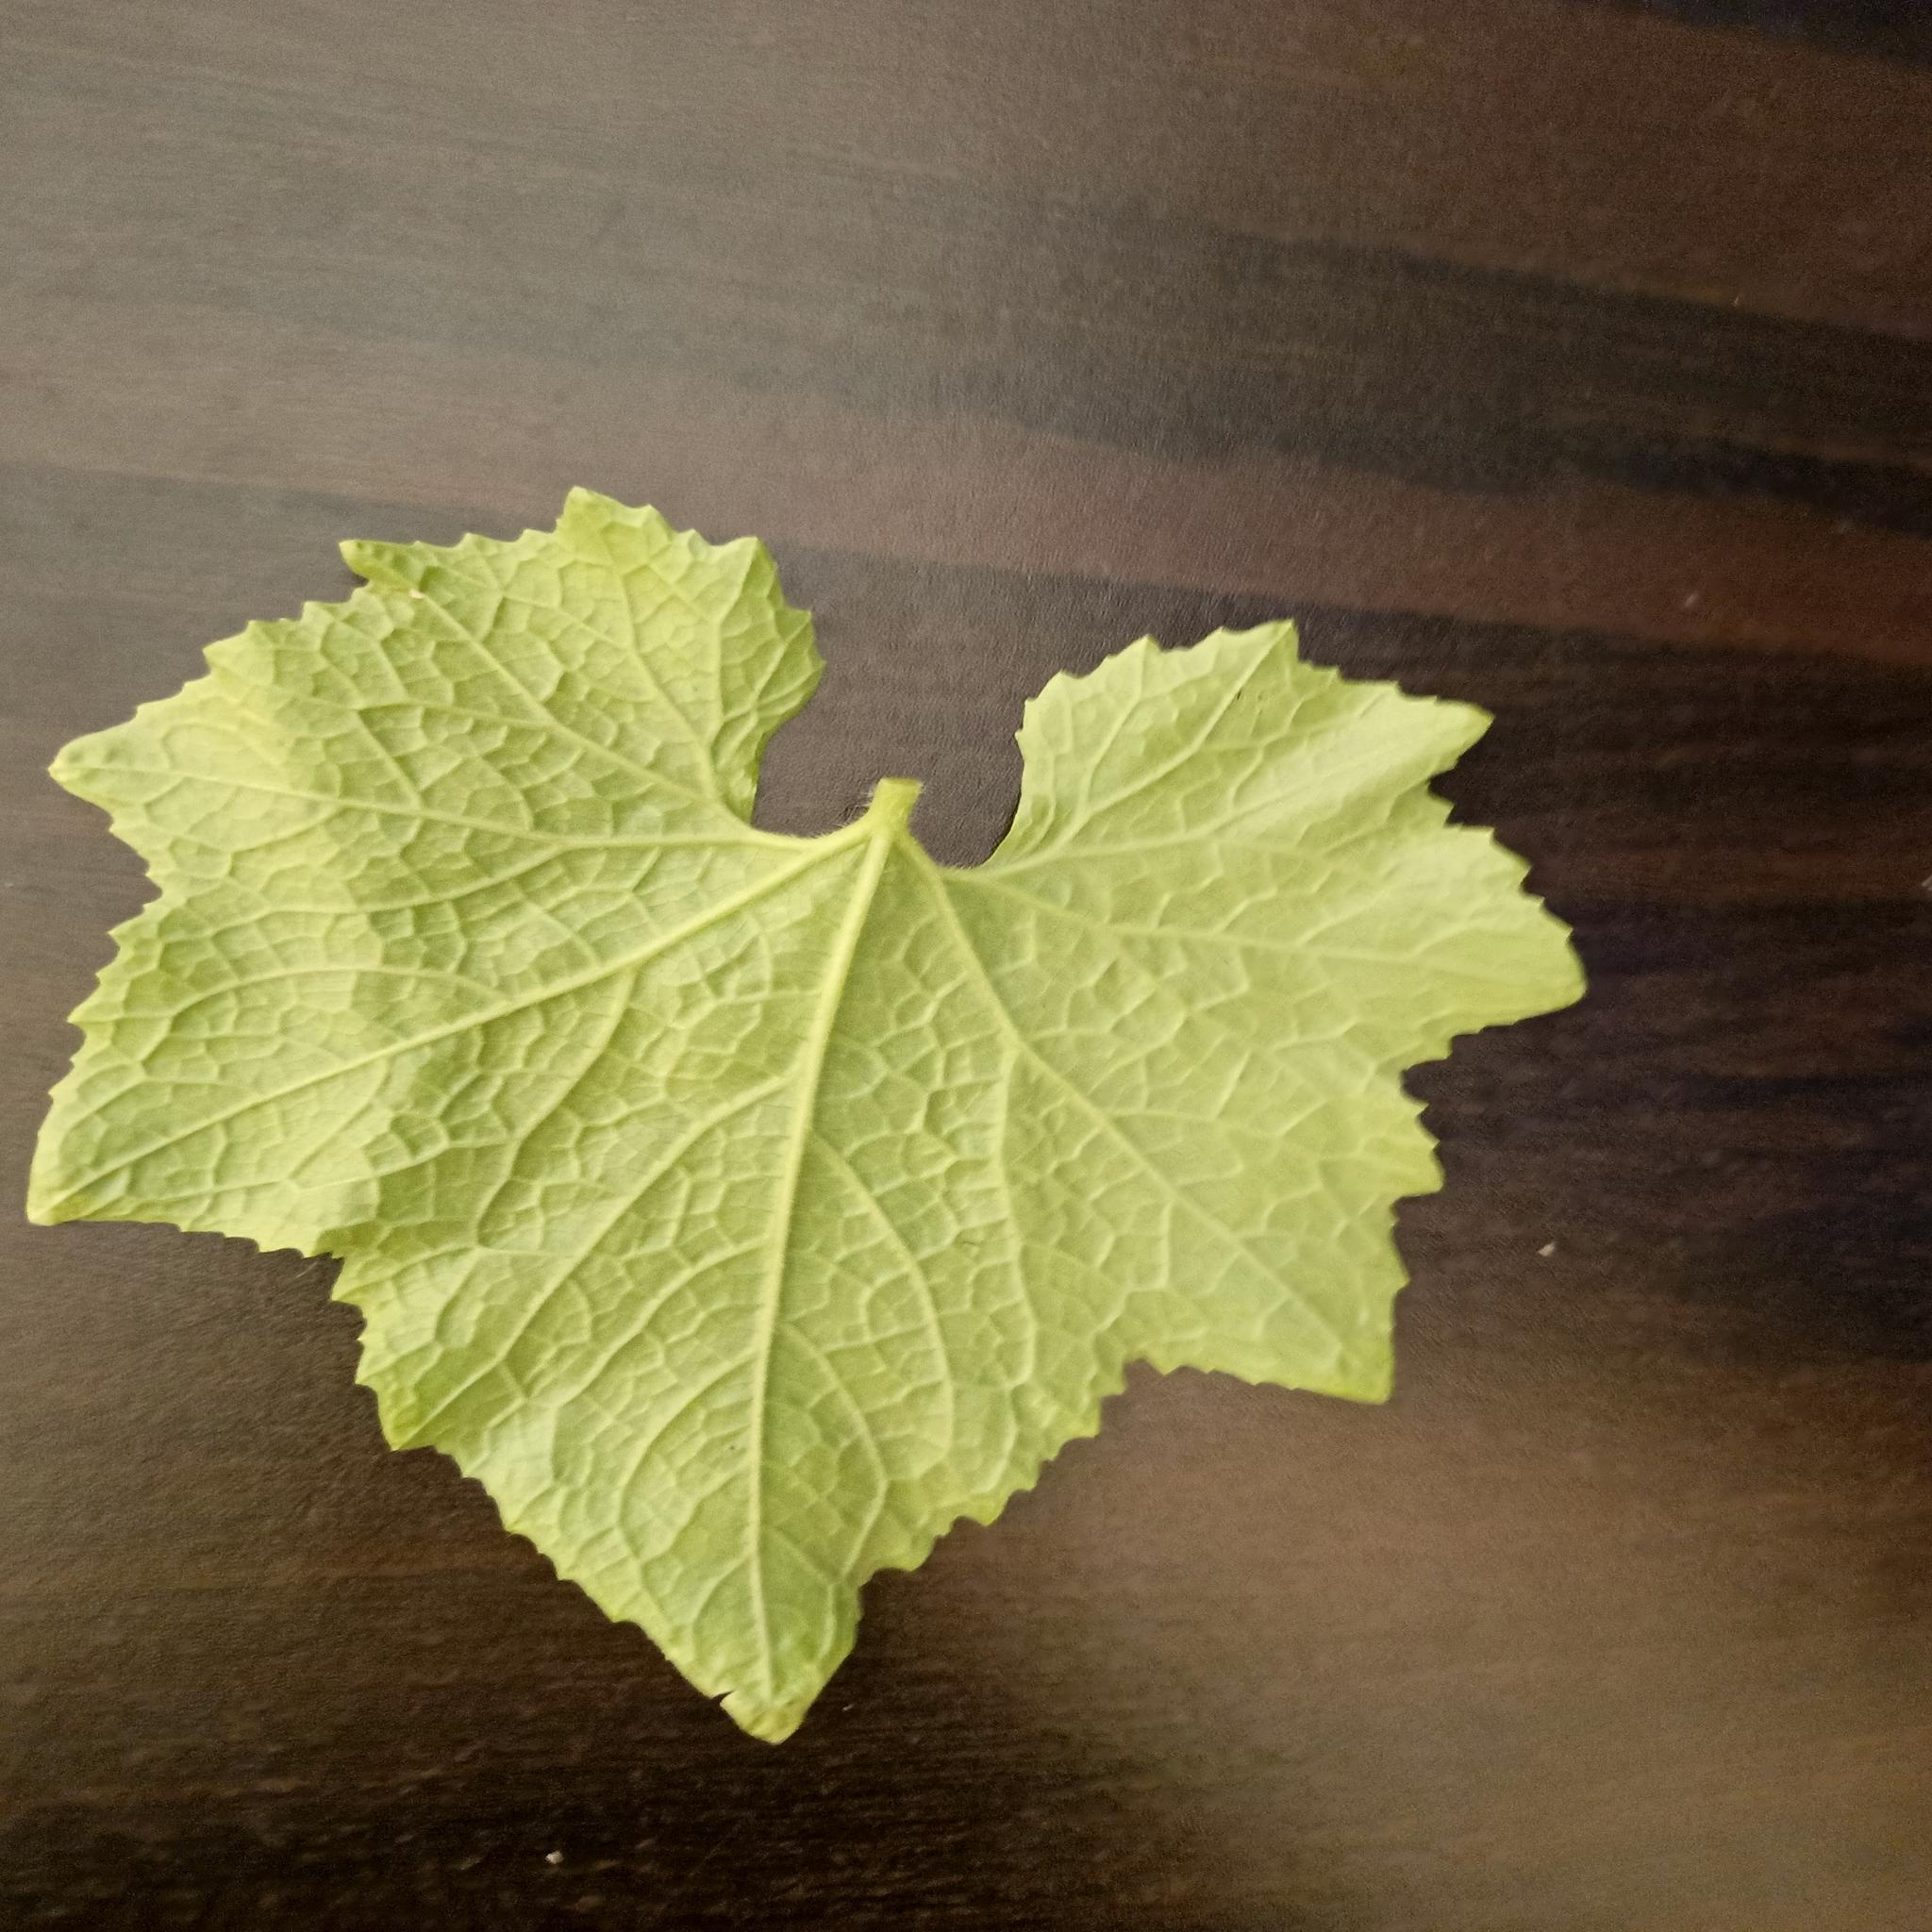
Label: Healthy